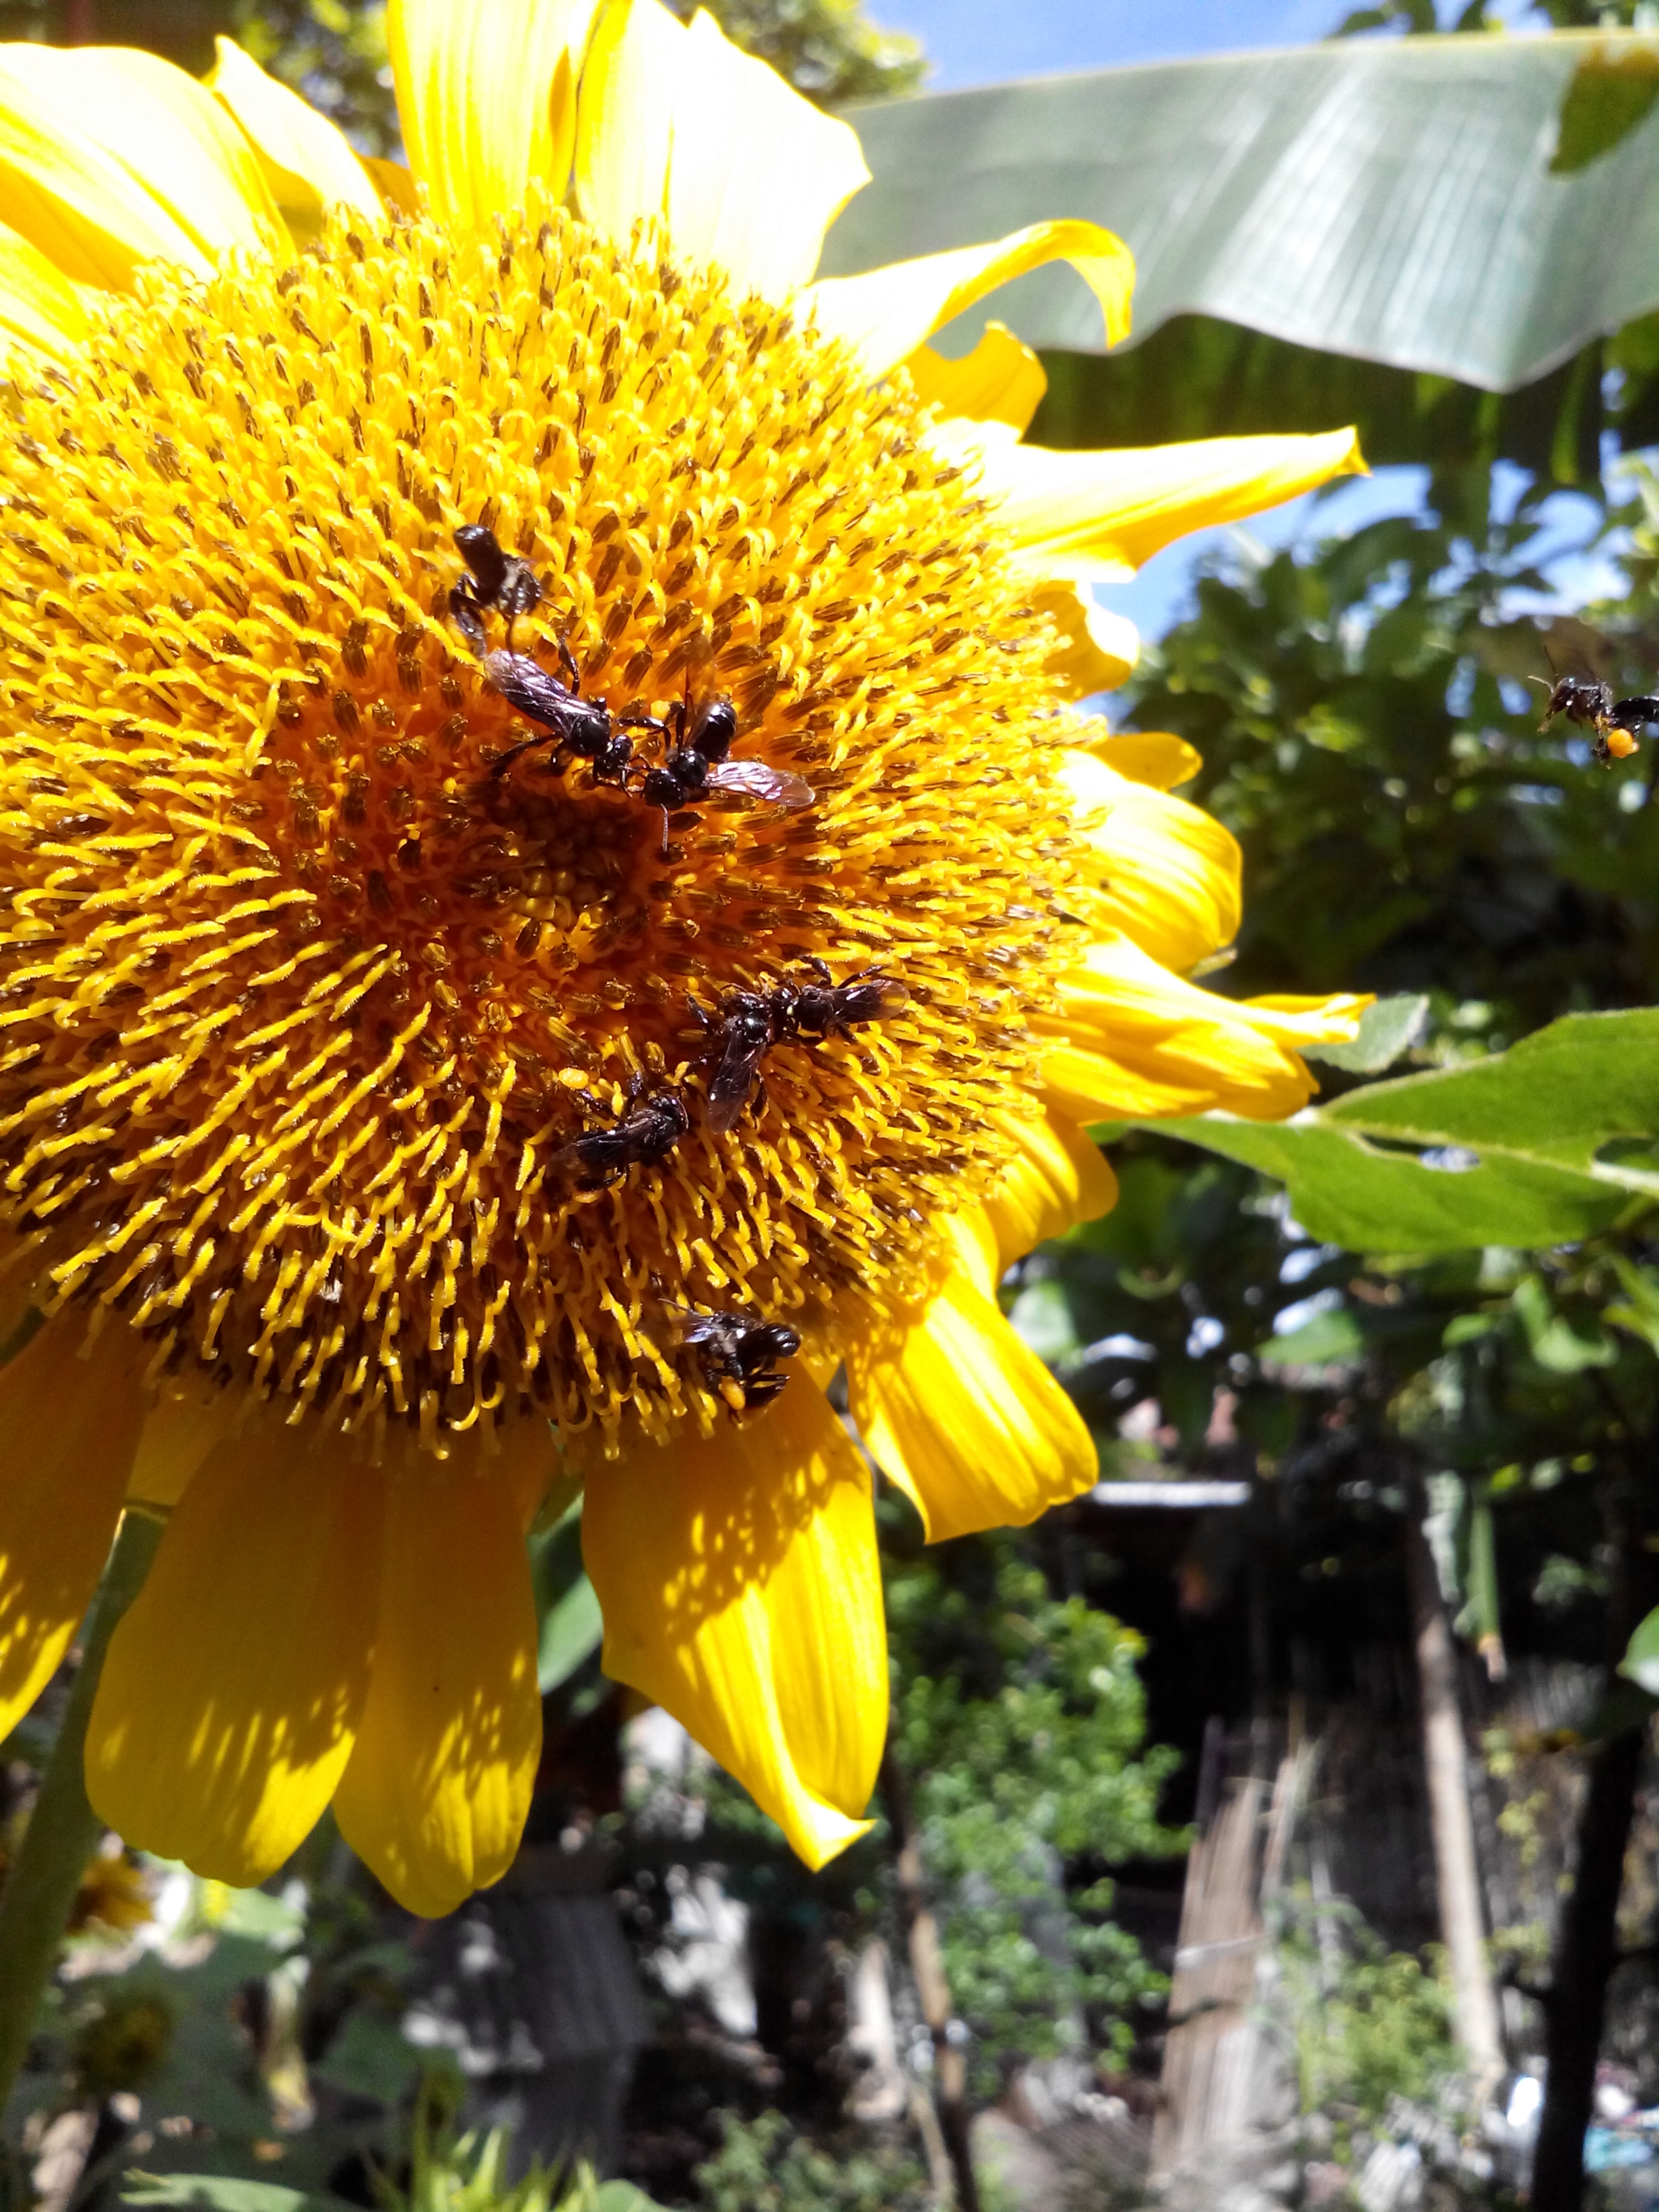
bee, flower, sunflower, yellow, plant, sunflower seed, flora, flowering plant, pollen, spring, daisy family